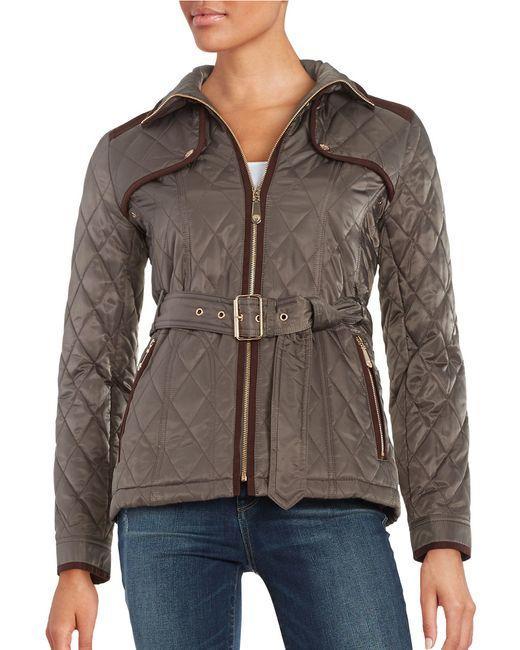
kurze Jacke mit Reißverschluss in Braun